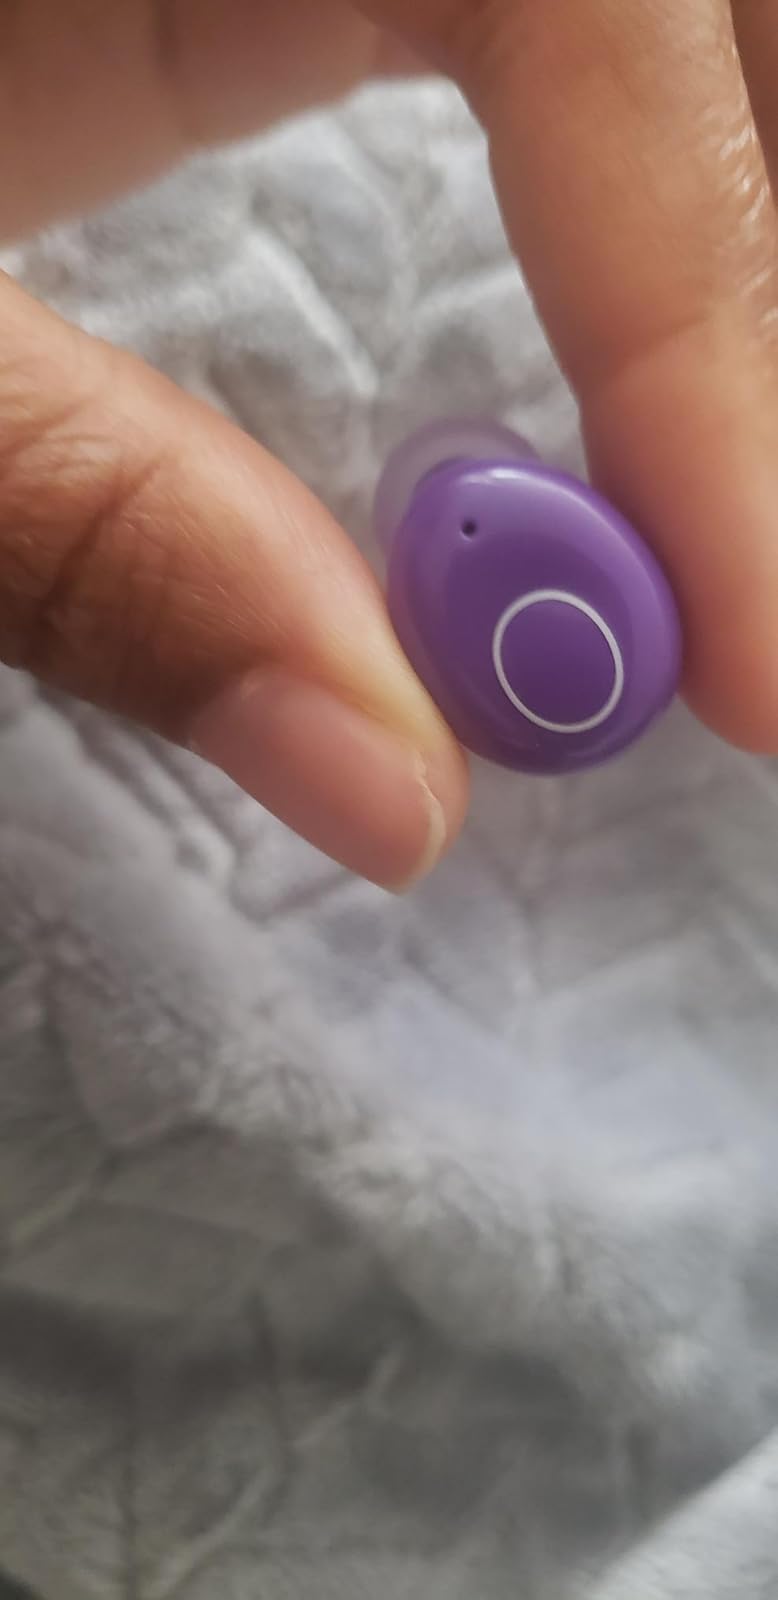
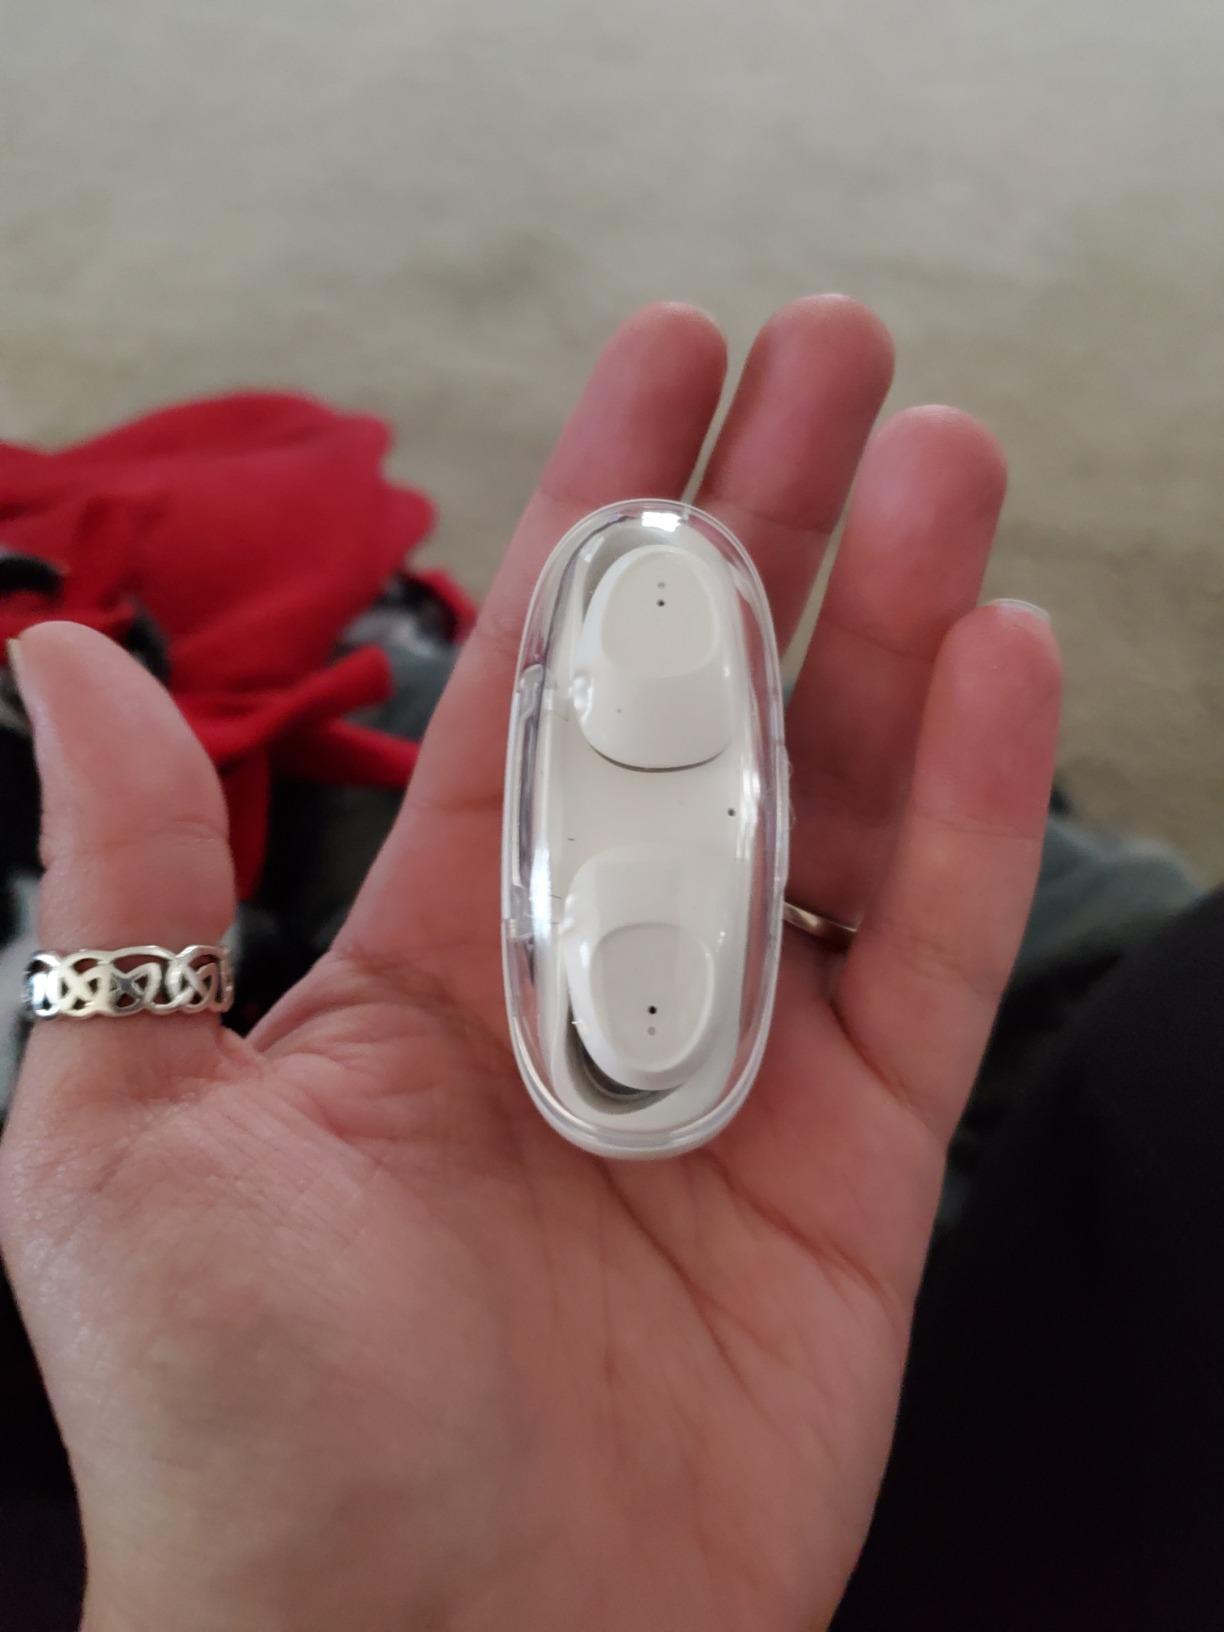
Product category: earbuds
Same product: no